Obersee (Lake Zurich)

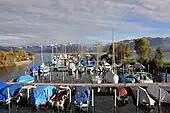

"Schmerikoner Ried" is a reed located on the northeastern lake shore in the "Linthebene" area towards the Grynau Castle. The protected area was set under federal protection as a low-moor bog of national importance (German: "Bundesinventar der Flachmoore von nationaler Bedeutung") in 1994.